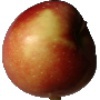
Label: Apple Braeburn 1